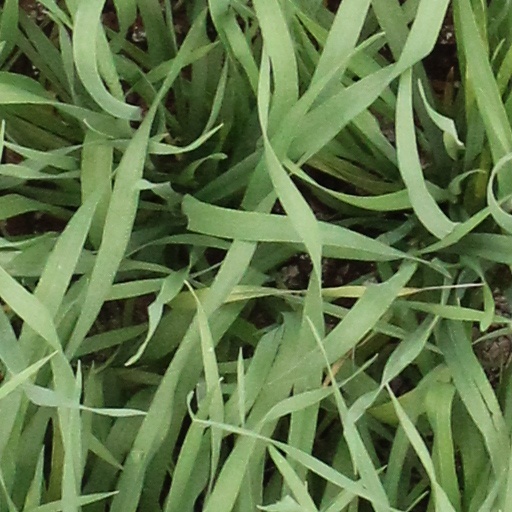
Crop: wheat